Astracantha

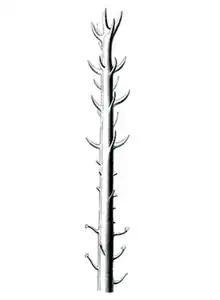
Radial spine of "A. heteracantha"

This genus is characterized by a skeleton or theca comprised by 30 to 40 hollow spines radiating from the central focal point. Midway along each spine there are numerous short, irregularly spaced, outwardly curved branches that bear terminal thorns proximally (i.e. closer to the cell), but become terminally (i.e. further from the cell) smooth-pointed and slightly thicker. The length of their radial tubes is around 1.8 millimeters.